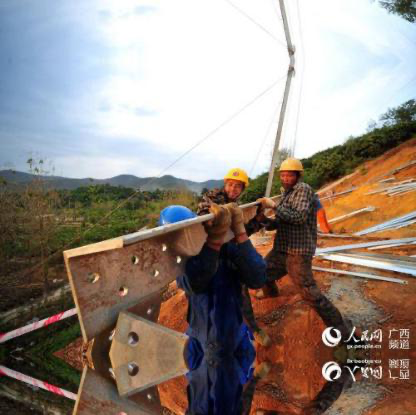
Objects in the image:
label: helmet
label: helmet
label: helmet